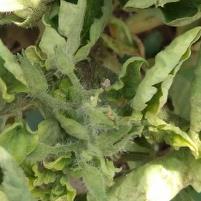
Crop: Tomato
Condition: virosis-d